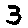
Label: 3